Mangrove tree distribution

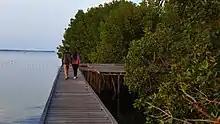
Bontang Mangrove Park in Kutai National Park, East Kalimantan, Indonesia

The only other major mangrove holding in Esmeraldas is in-and-around the community of Muisne and the Rio Muisne Estuary Swampland Wildlife Refuges. The mangroves in-and-around the estuaries of Muisne have decreased in area from from the period between 1971 and 2005. During this time, commercial shrimp aquaculture has become the dominant land-cover within this estuary environment.